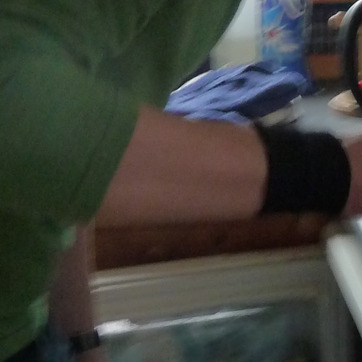
Material: skin